Russia

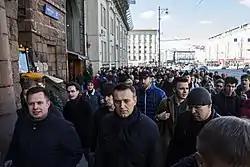
Opposition leader Alexei Navalny leading protestors in Moscow in the nationwide anti-corruption protests of 2017–2018

As a result, Russia was expelled from the Council of Europe in March, and was suspended from the United Nations Human Rights Council in April. In September, following successful Ukrainian counteroffensives, Putin announced a "partial mobilisation", Russia's first mobilisation since Operation Barbarossa. In the end of September, Putin proclaimed the annexation of four partially-occupied Ukrainian regions, the largest annexation in Europe since World War II. Putin and Russian-installed leaders signed treaties of accession, internationally unrecognised and widely denounced as illegal. As a result of the invasion, hundreds of thousands of people are estimated to have been killed or injured, while Russia has been accused of numerous war crimes. The war in Ukraine has further exacerbated Russia's demographic crisis.